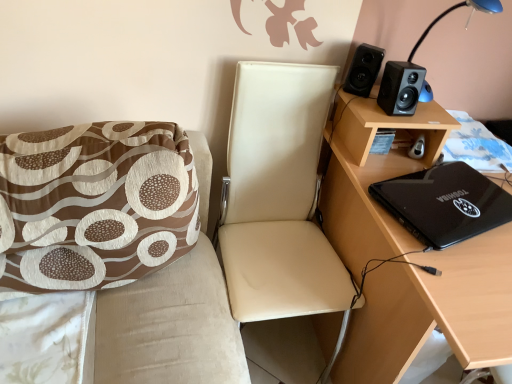
Question: Point to a free spot to the left of black matte speaker at upper right, arranged as the 1th speaker when viewed from the right.
Answer: [(0.712, 0.276)]